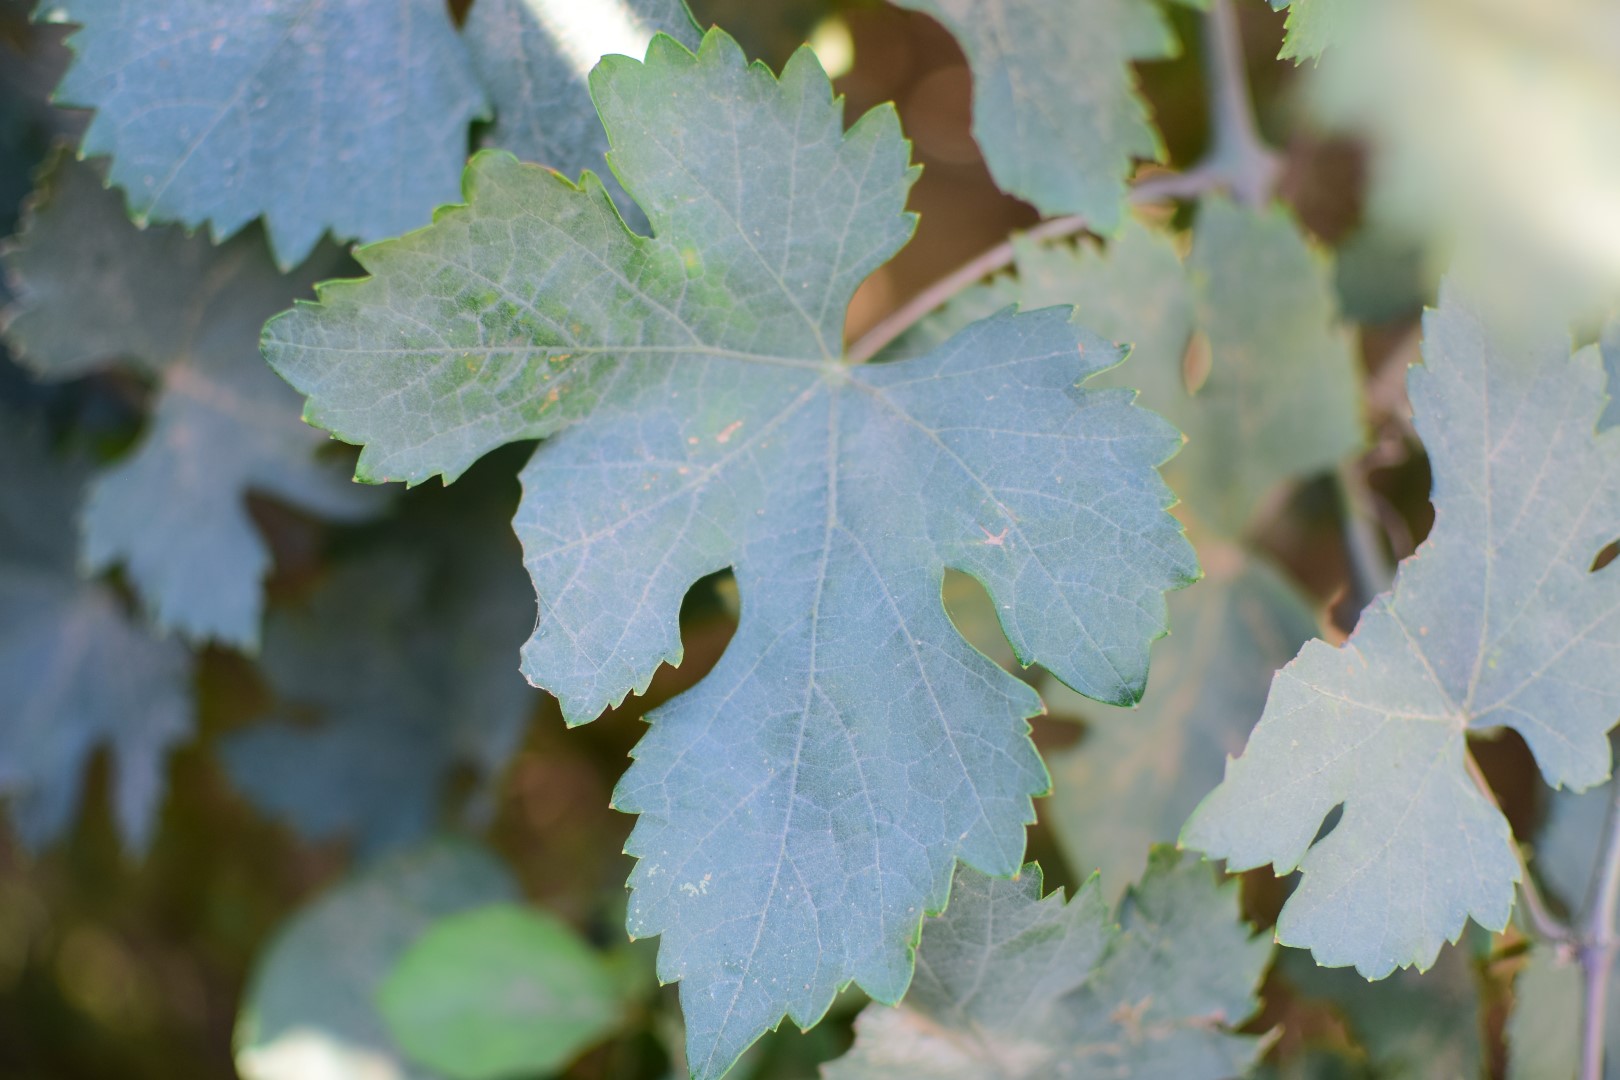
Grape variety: Halawani